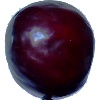
Label: Plum 2